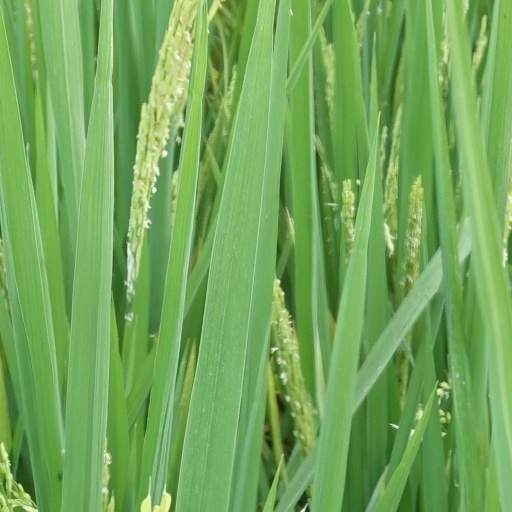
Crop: rice